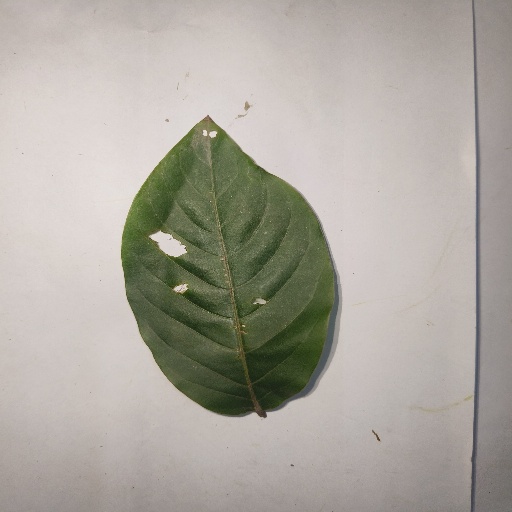
Species: HariTaki
Leaf condition: Shot Hole